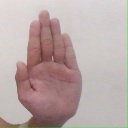
अक्षर: ध